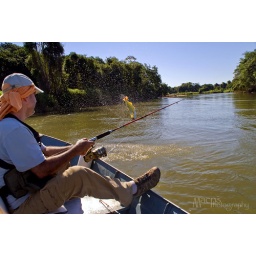
this photo was taken by my son and this fish was placed back in the river...